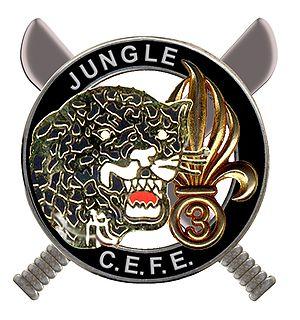
Le Centre d'entraînement en forêt équatoriale est un centre d'entraînement de l'armée de Terre française situé en Guyane.